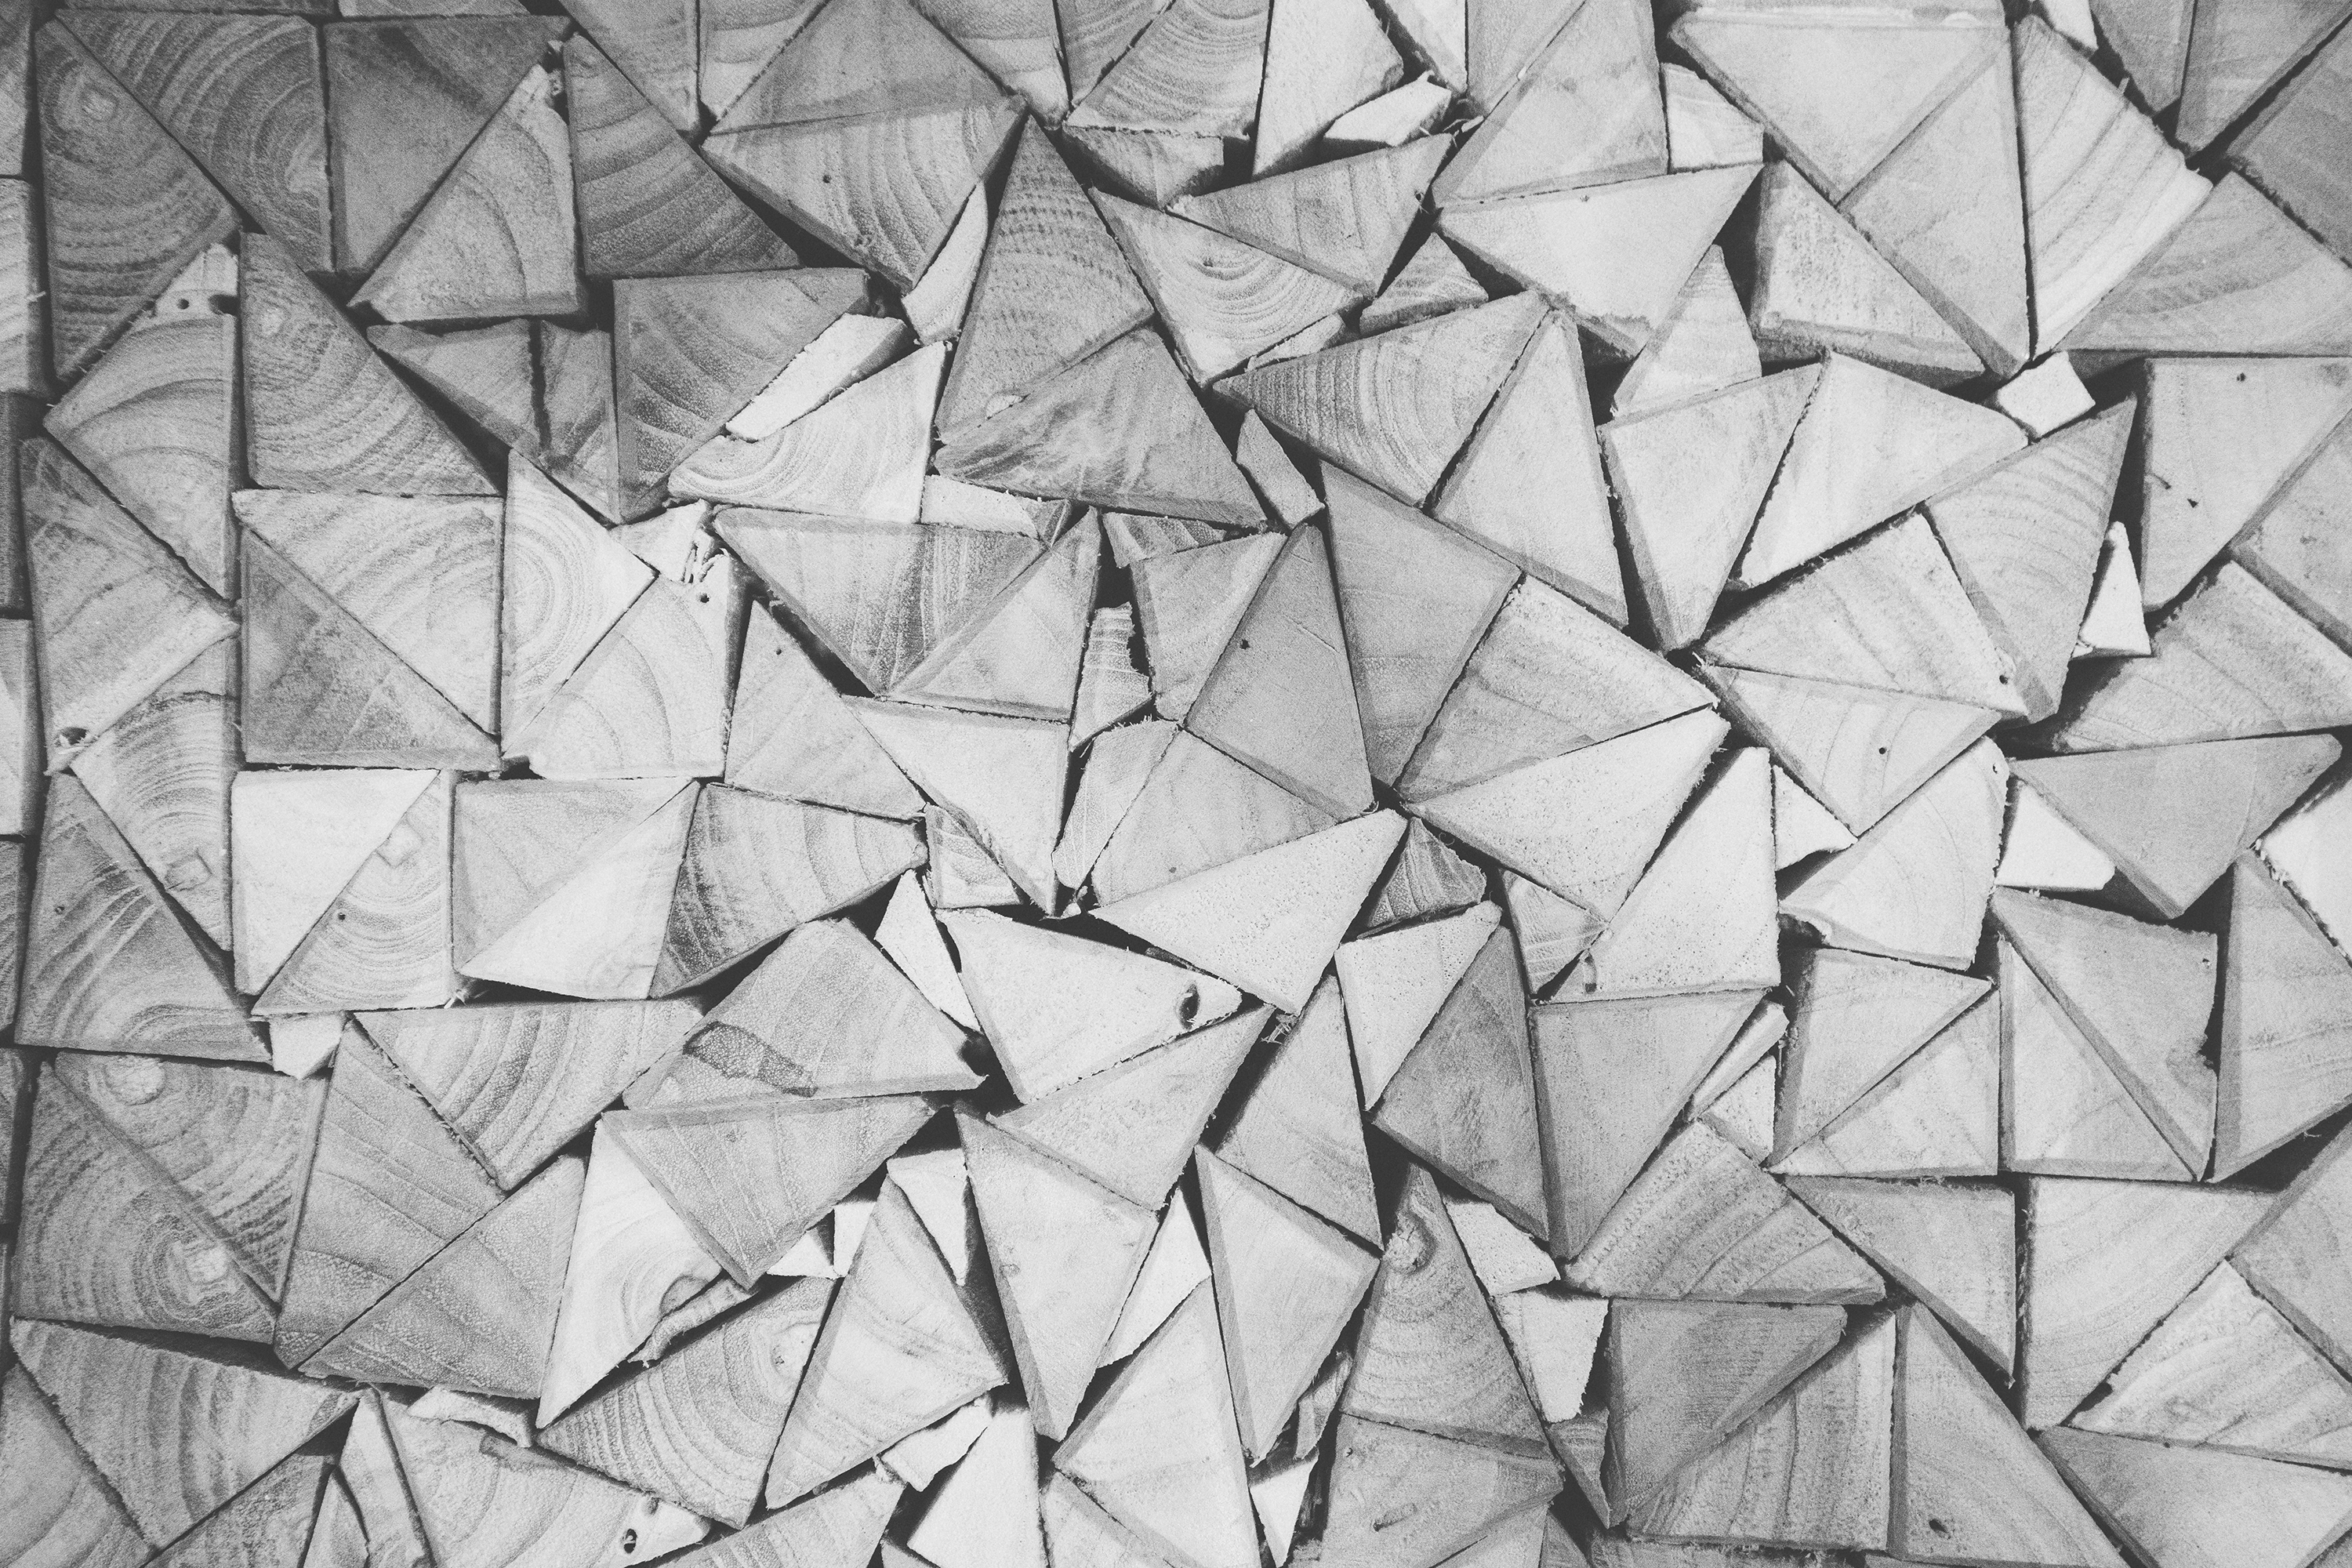
branch, black and white, texture, leaf, pattern, line, monochrome, circle, art, sketch, drawing, design, triangle, triangles, symmetry, shape, monochrome photography